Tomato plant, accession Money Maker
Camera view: horizontal (90 deg, fisheye); turntable rotation: 30 degrees
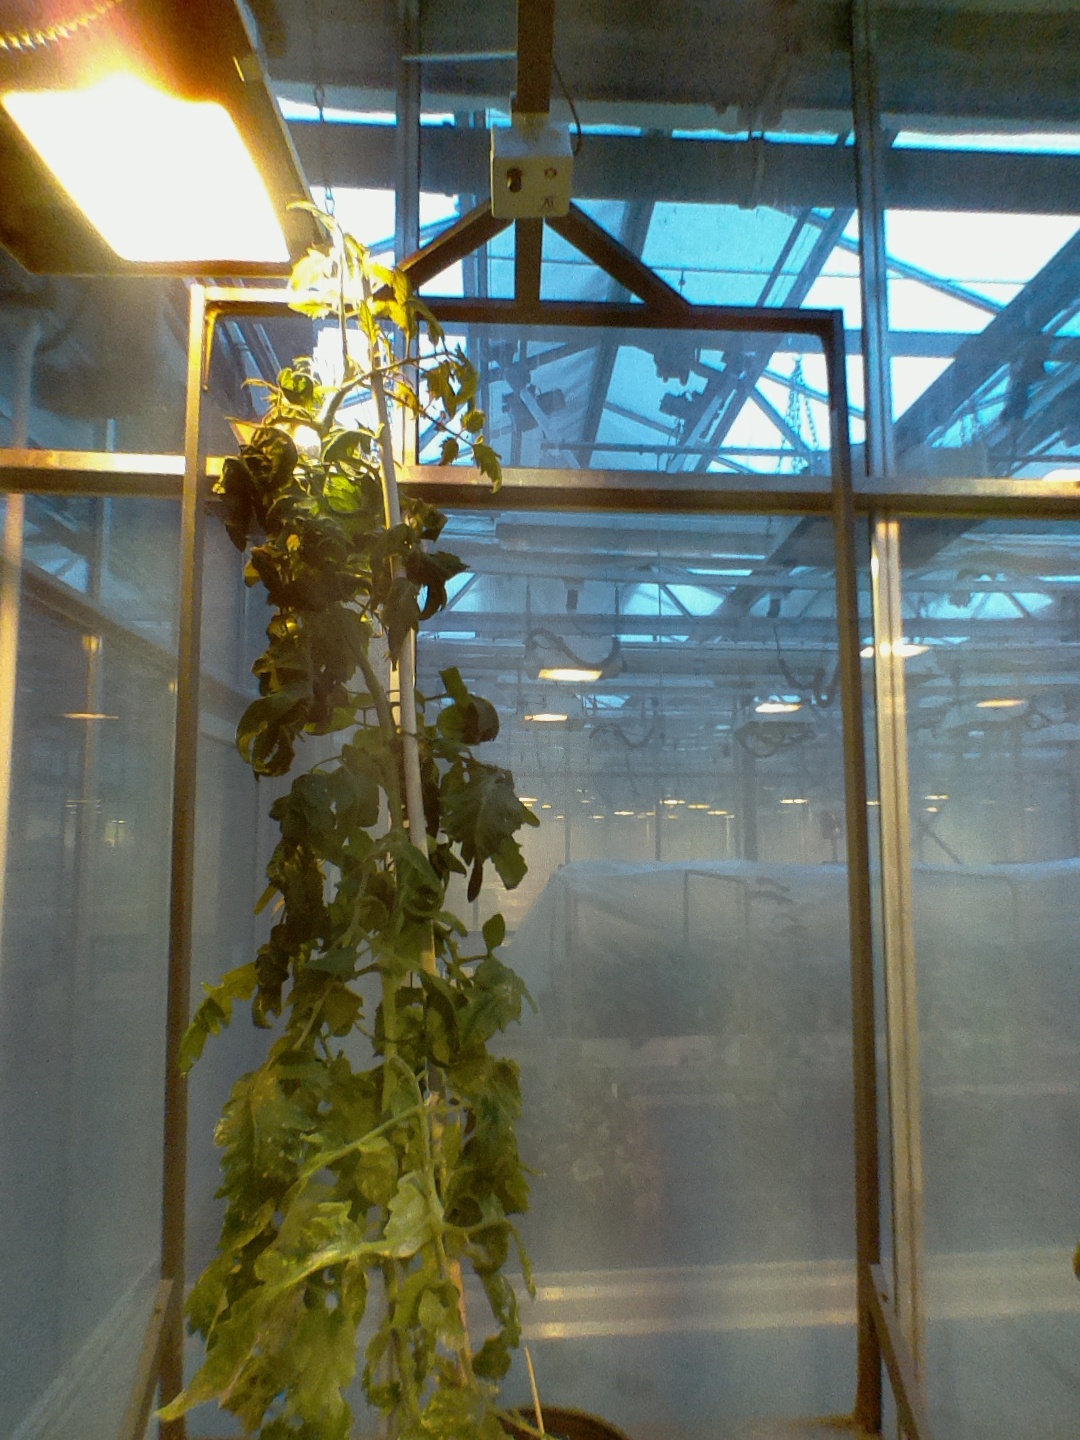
BBCH growth stage 75: 50%-60% of final fruit size